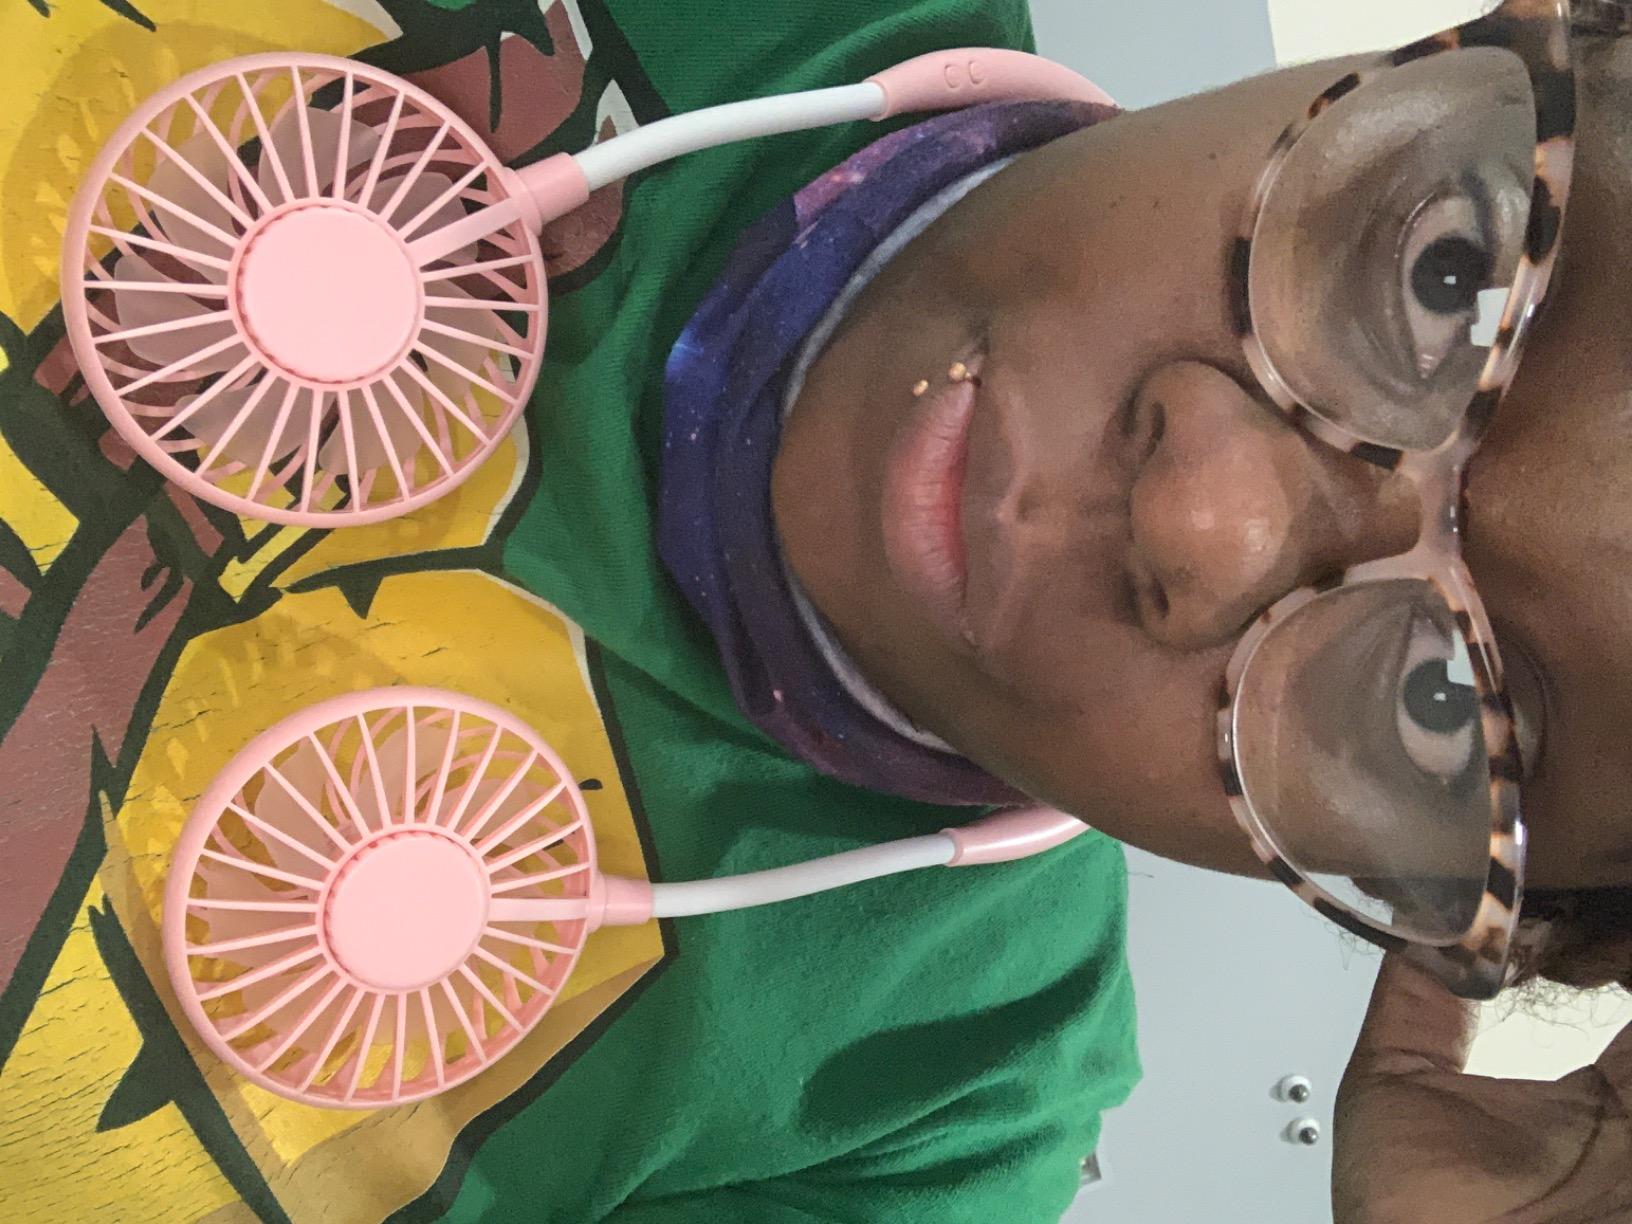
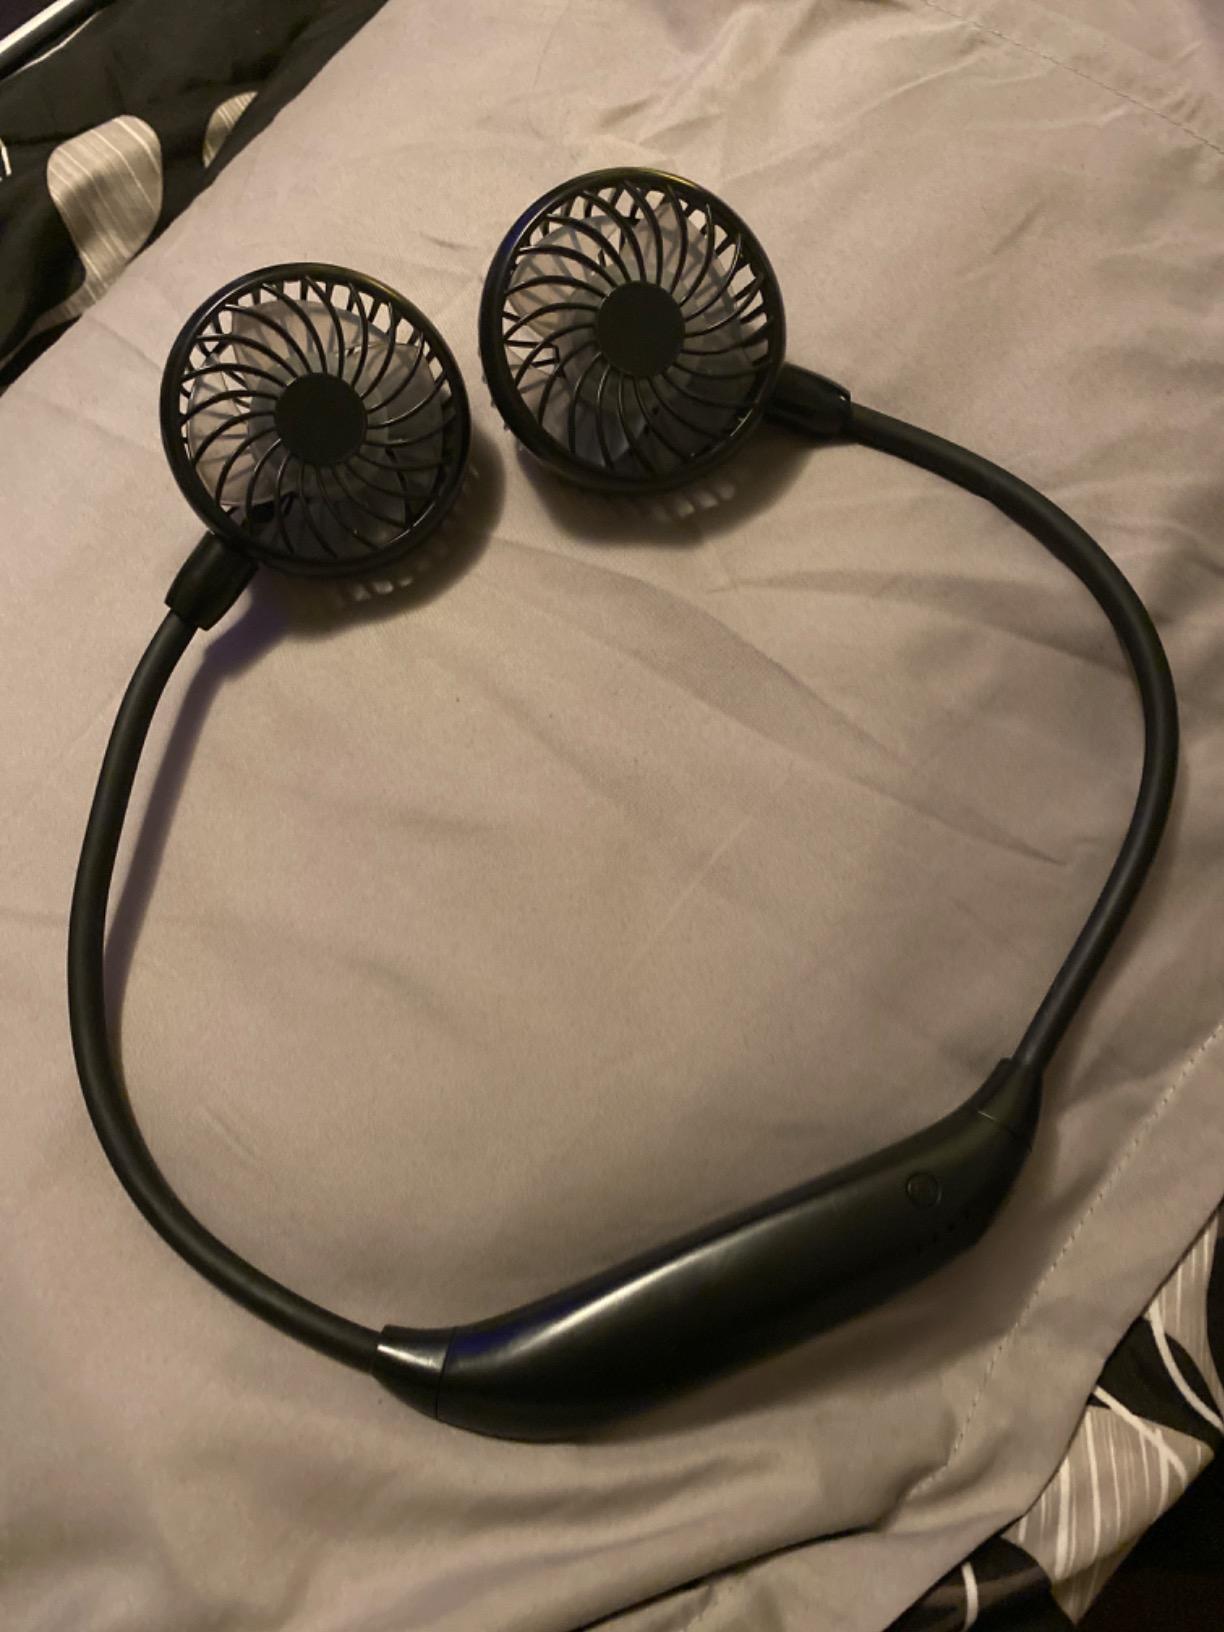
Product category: fan
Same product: no